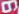
Number: 6